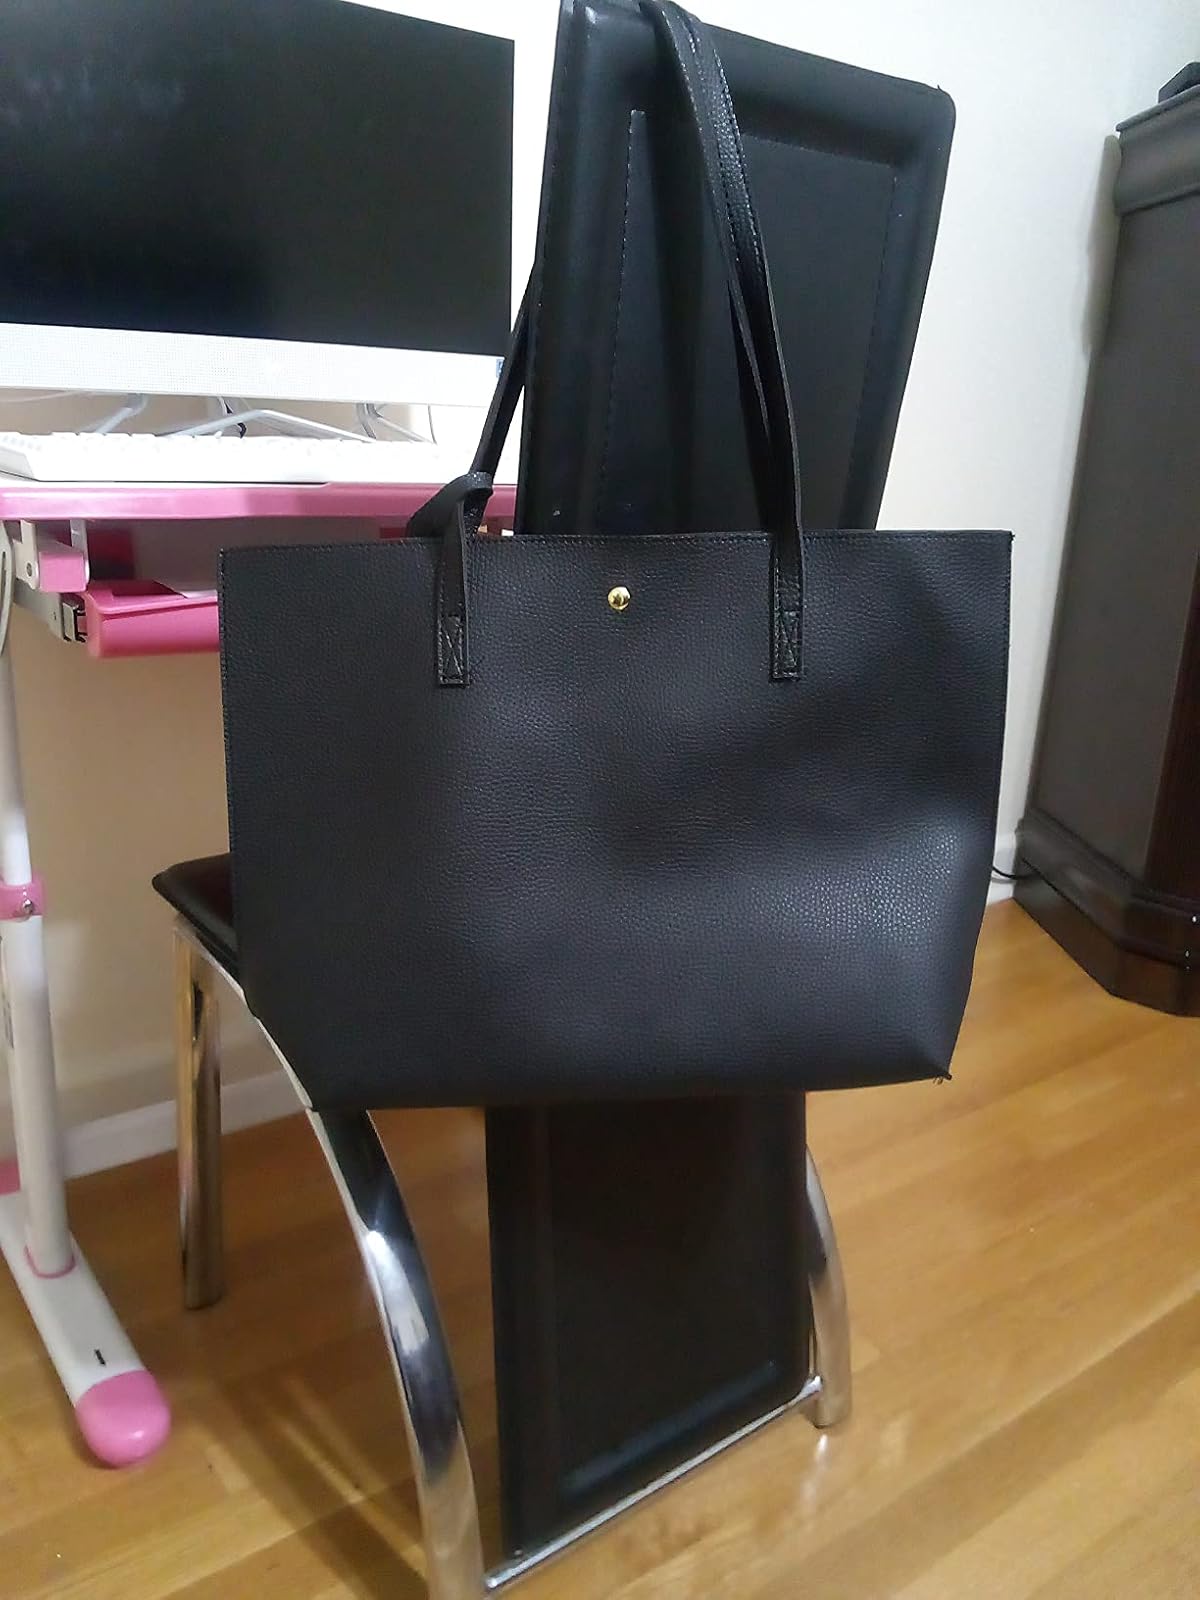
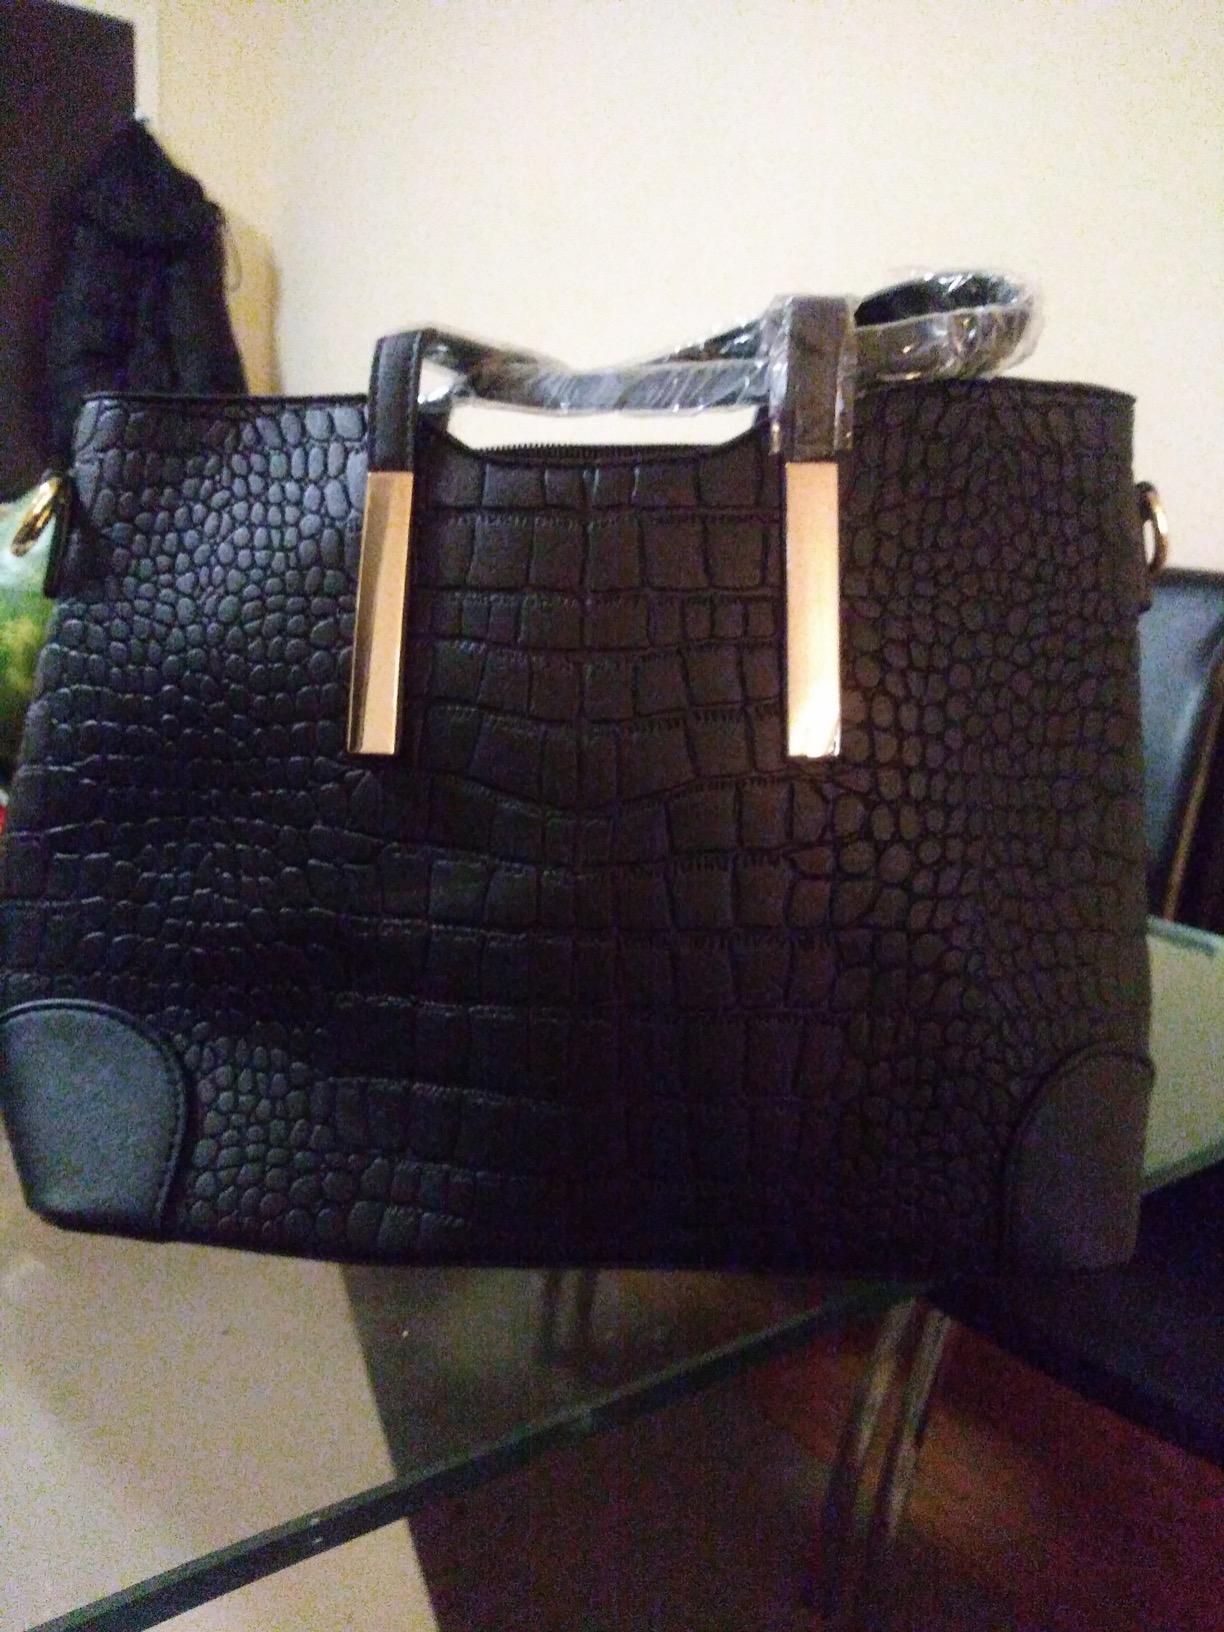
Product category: accessories_handbag
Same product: no